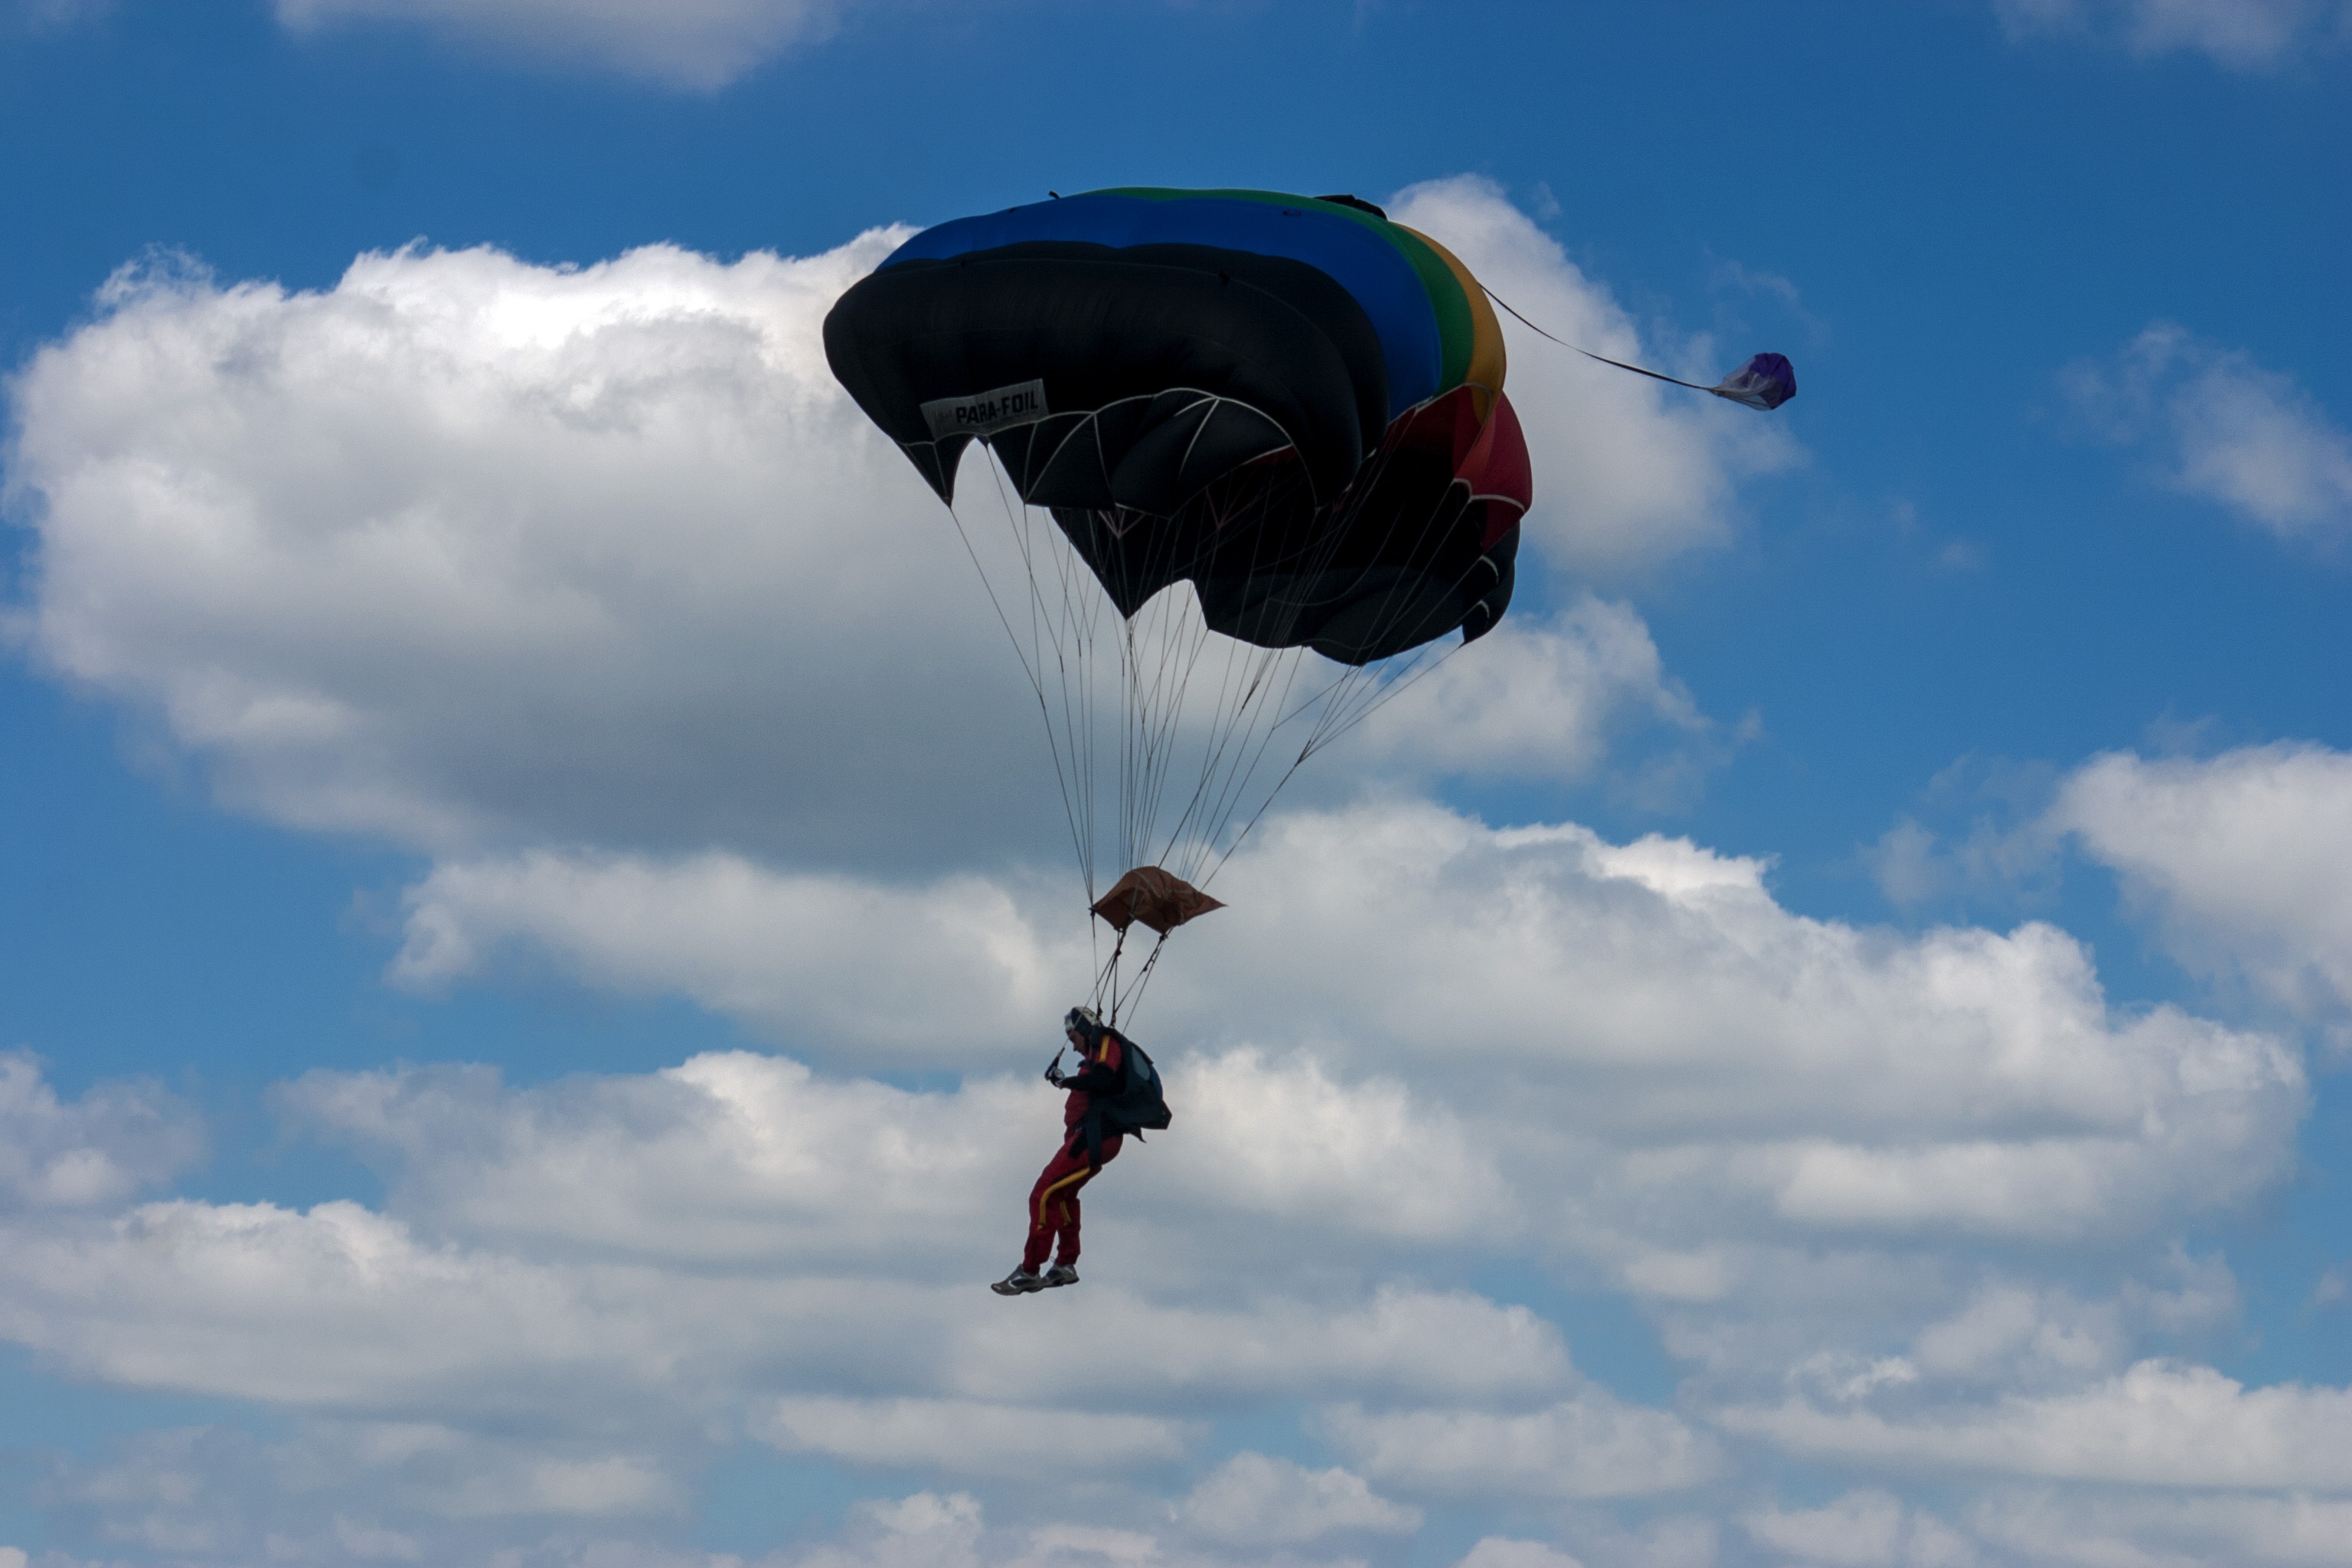
sky, sport, flight, blue, extreme sport, parachute, sports equipment, skydiving, competition, sports, parachuting, air sports, parachutist, extreme sports, atmosphere of earth, windsports